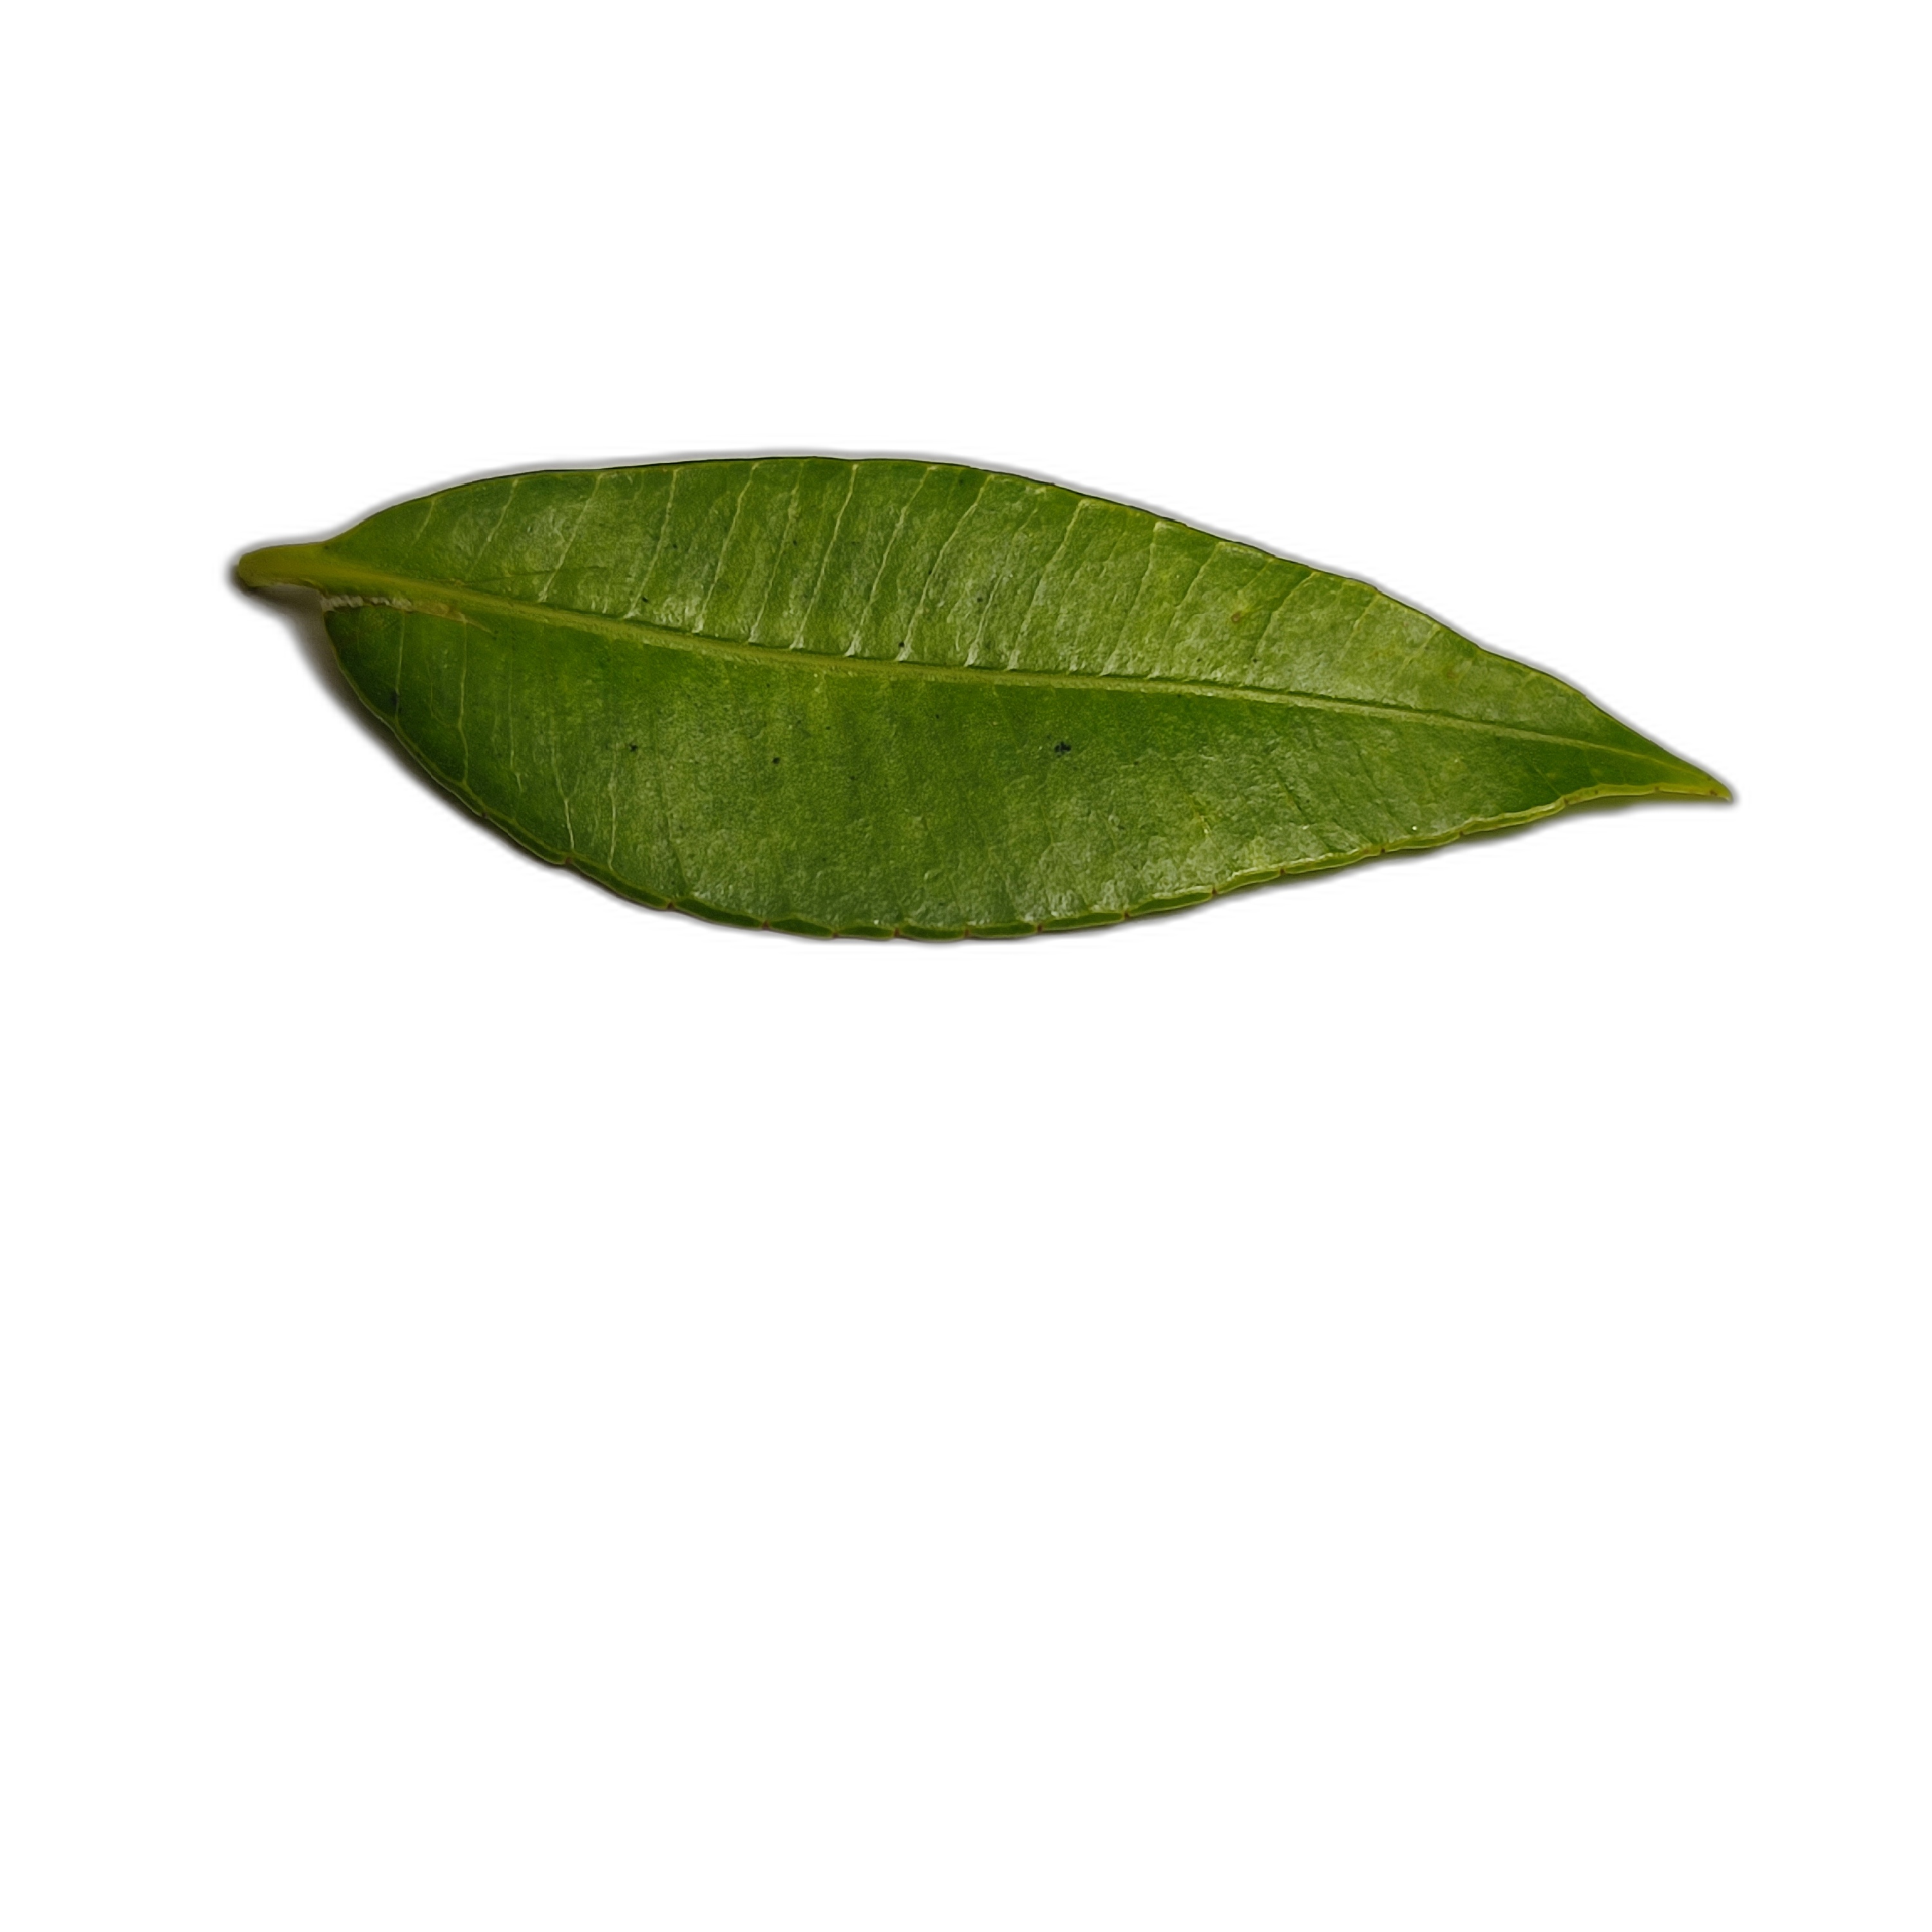
Label: healthy